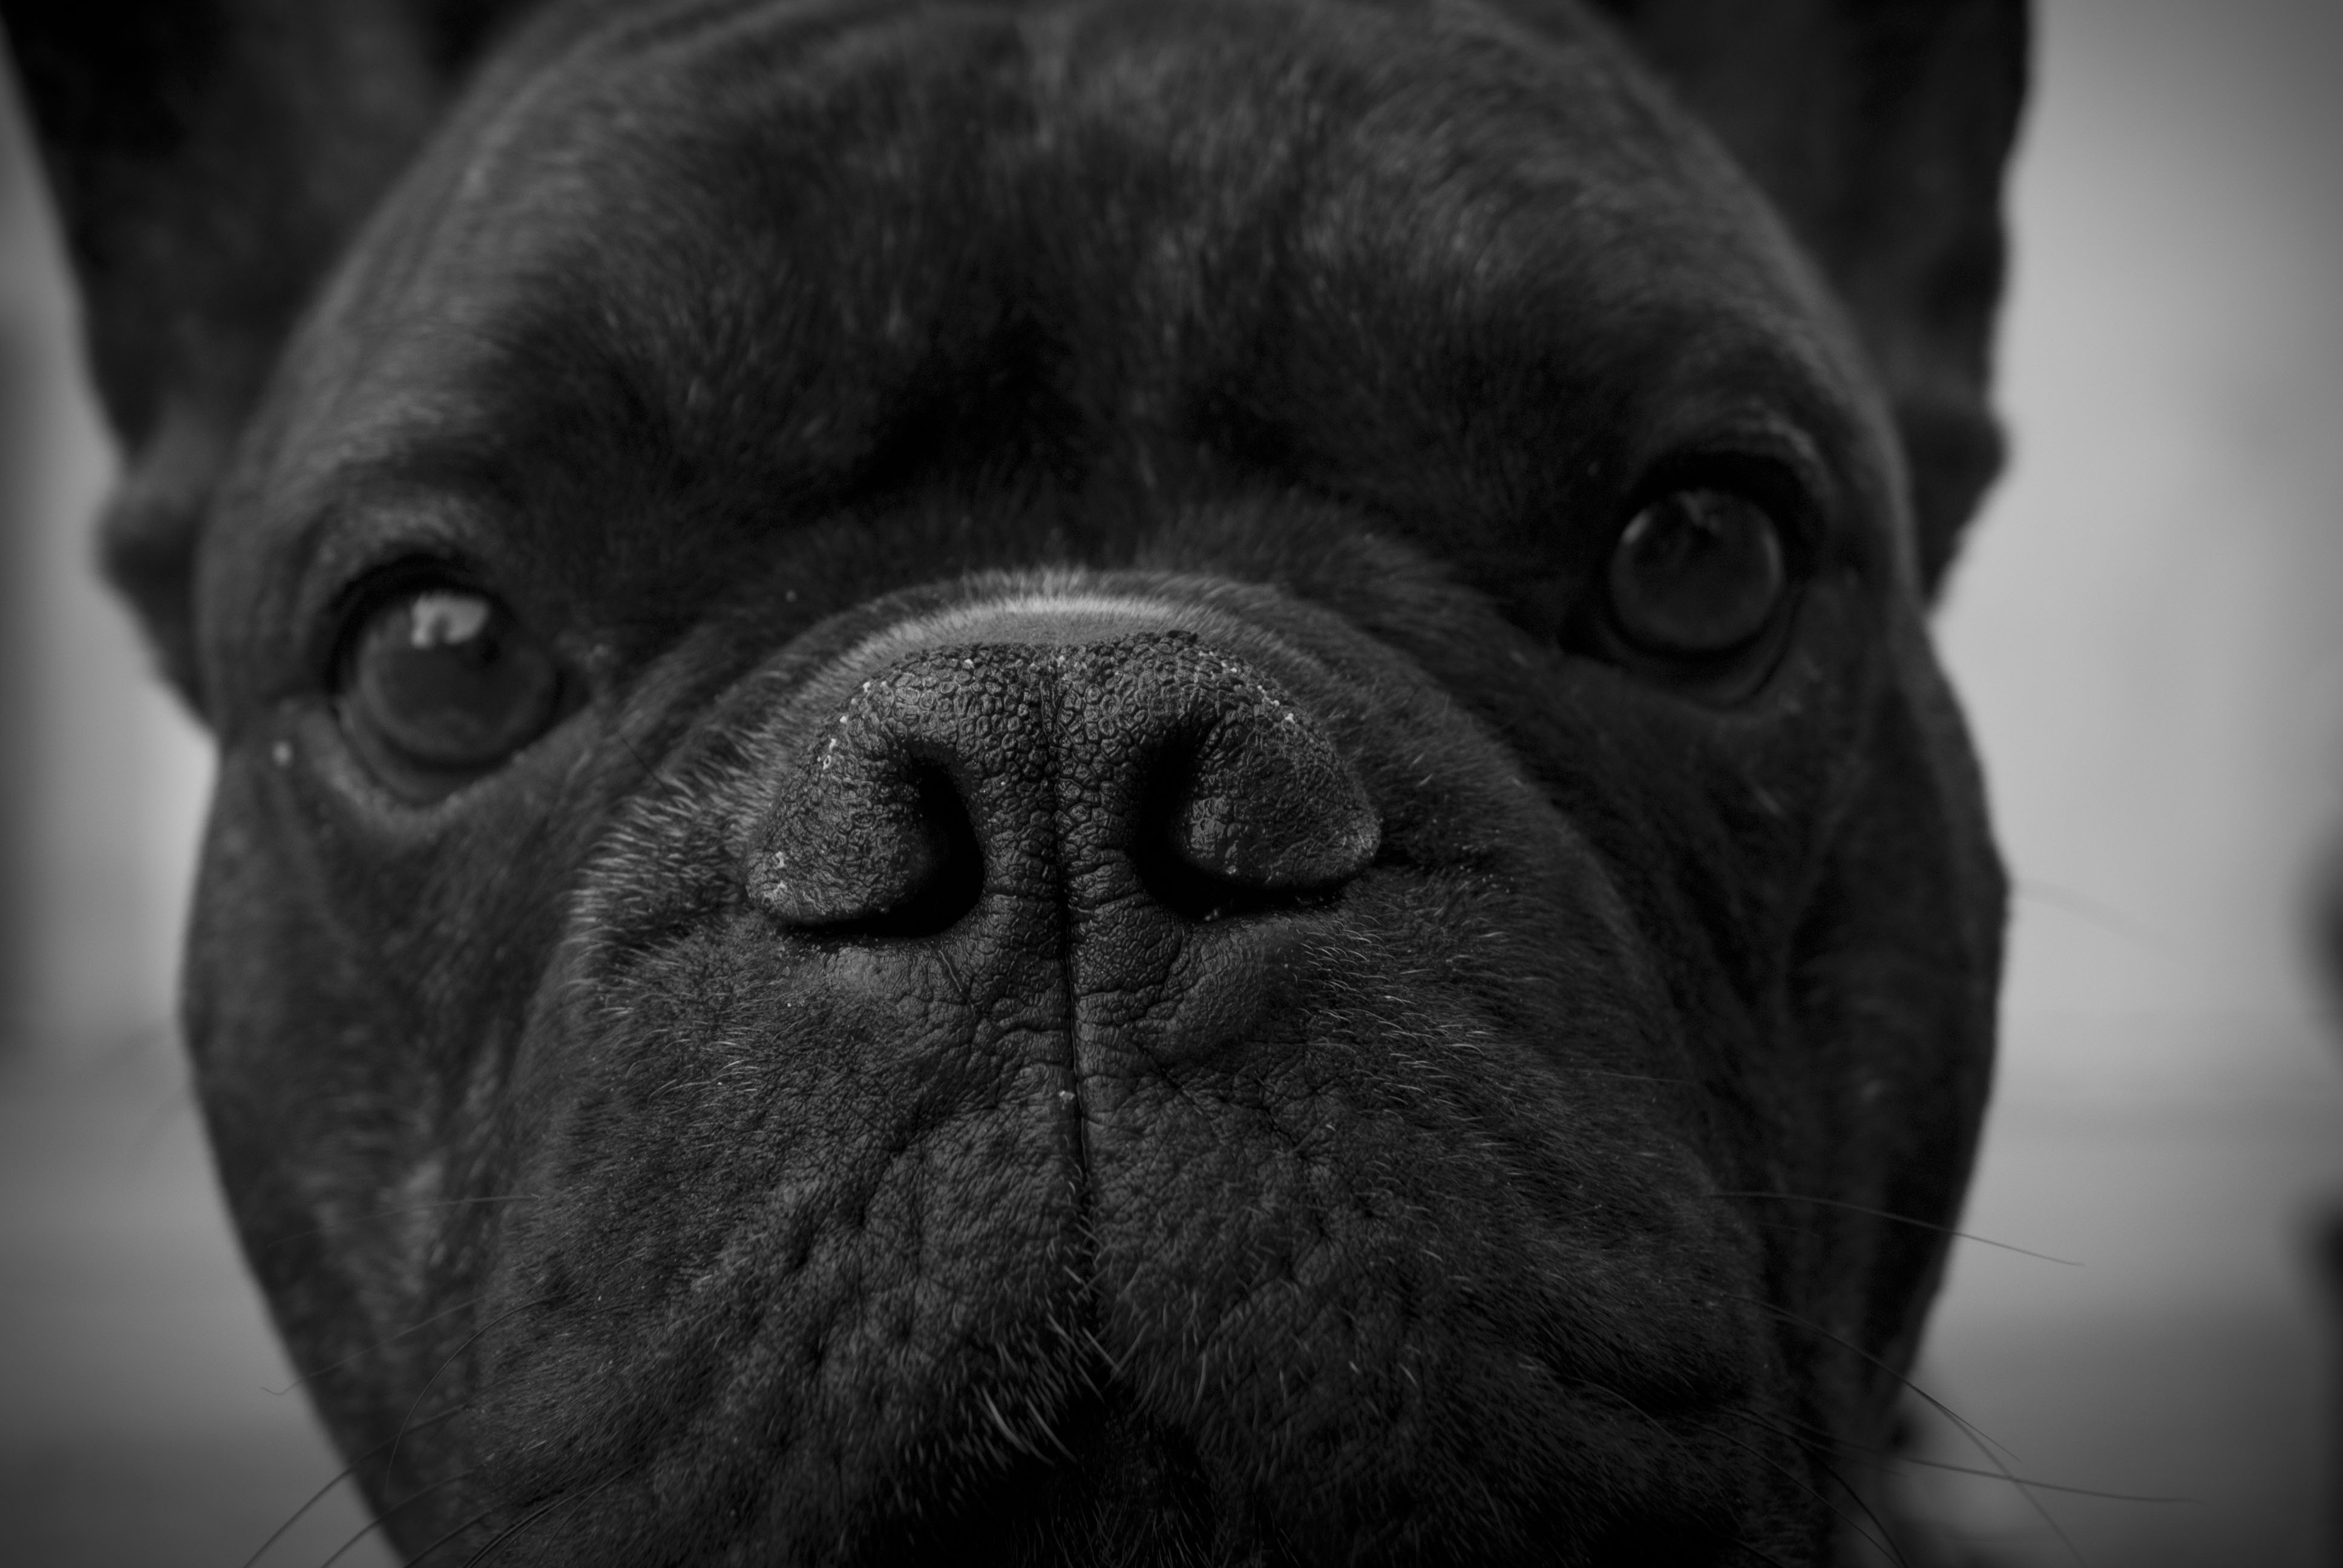
black and white, white, puppy, dog, animal, cute, pet, mammal, black, monochrome, bulldog, pug, close up, nose, snout, vertebrate, french bulldog, doggy, monochrome photography, dog like mammal